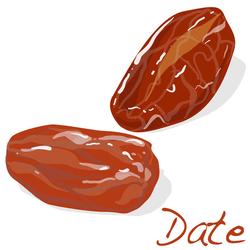
Label: Dates